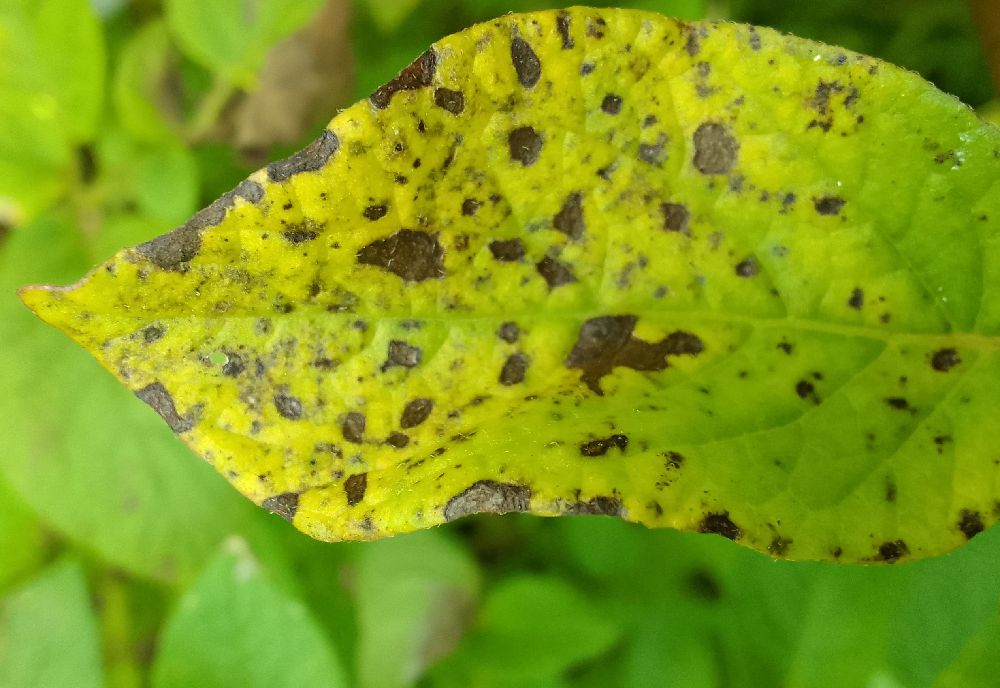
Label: Early blight